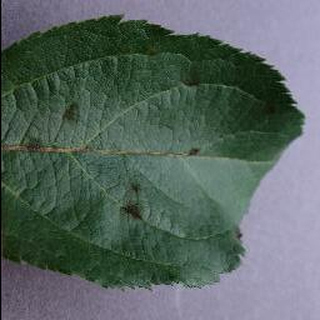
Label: apple_apple_scab